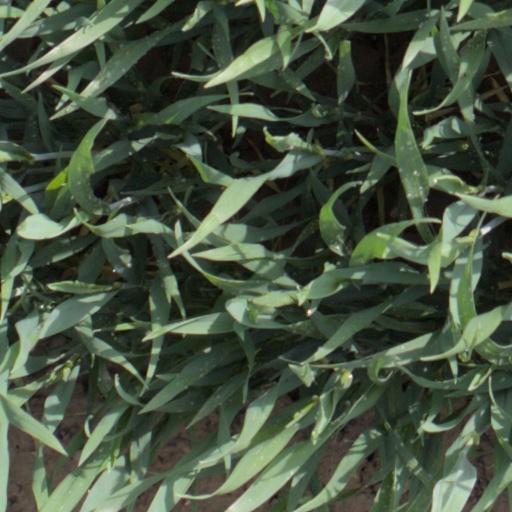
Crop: wheat